Keurig

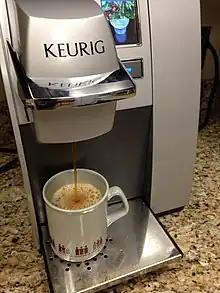
A Keurig coffee maker (2013)

Keurig sells many brewing system models, for household and commercial use. Licensed models from Breville, Cuisinart, and Mr. Coffee, were introduced in 2010.